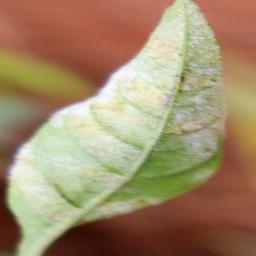
Label: powdery mildew